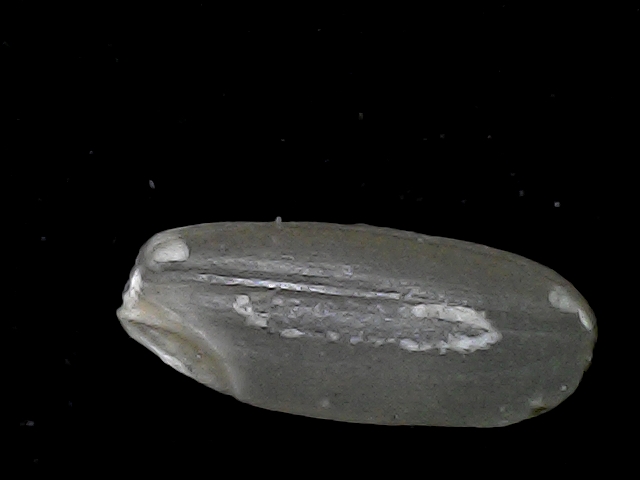
Rice variety: BR22